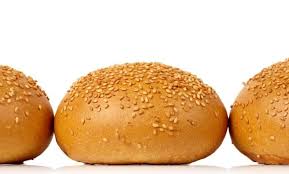
Waste category: biological